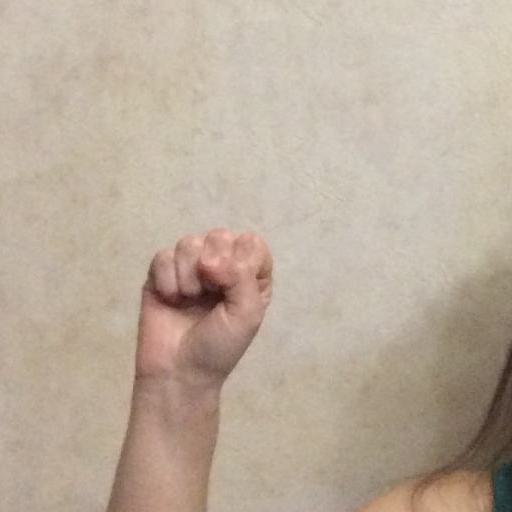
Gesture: fist